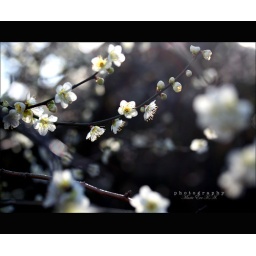
' The silence of white flowers that dances in a circle like snow or light in air '